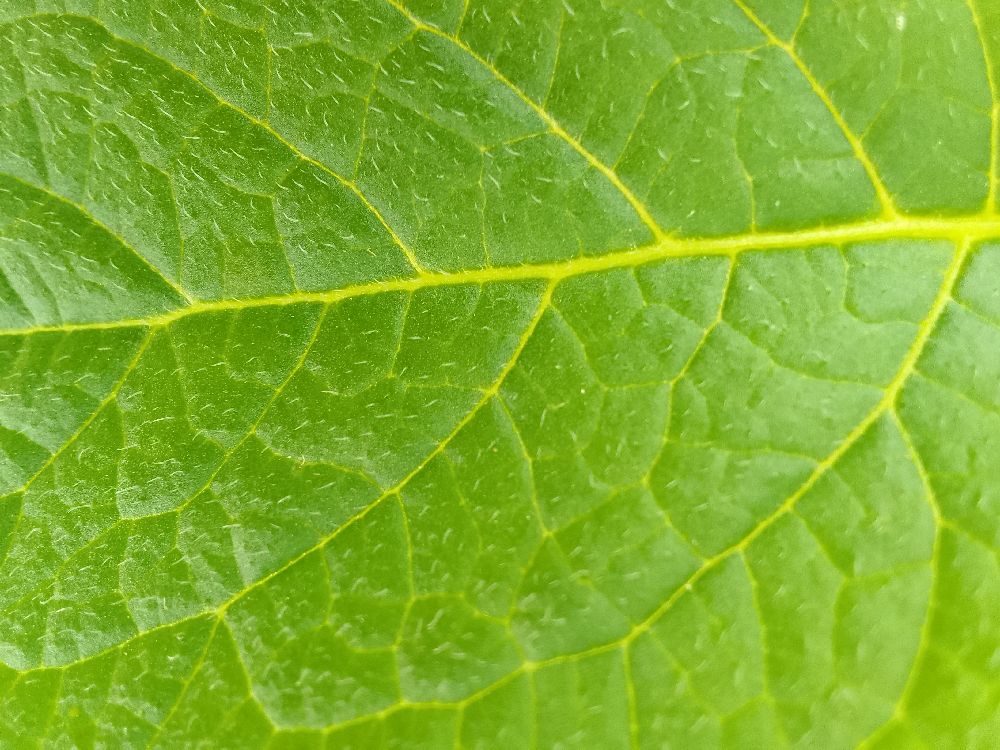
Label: Healthy